List of Esteghlal F.C. honours

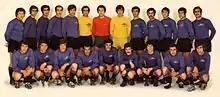
TAJ squad in 1970 as national and continental champions

Esteghlal Football Club ("Bashgah-e Futbal-e Esteqlâl"), commonly known as Esteghlal (meaning 'The Independence'), is an Iranian football club based in capital Tehran, that competes in the Persian Gulf Pro League. The club was founded in 1945 as Docharkheh Savaran (meaning 'The Cyclists') and previously known as Taj (meaning 'The Crown') between 1949 and 1979.